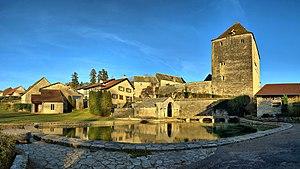
Le bassin de la source de la Romaine au pied du château
Fondremand est une commune française située dans le département de la Haute-Saône, en région Bourgogne-Franche-Comté.